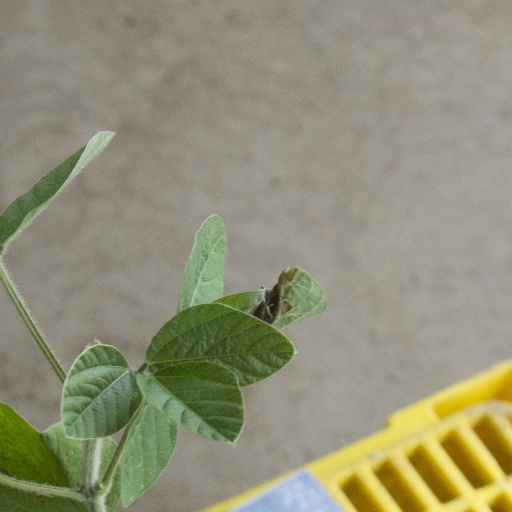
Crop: soybean